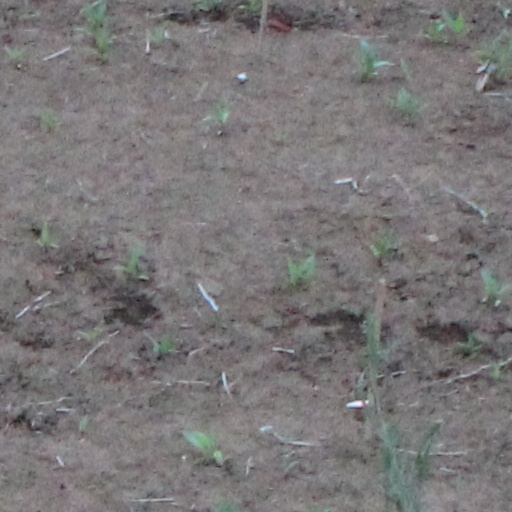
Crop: wheat